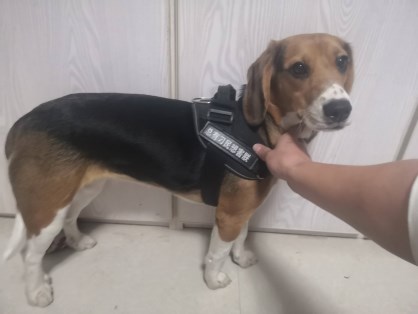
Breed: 276-n000113-beagle